William Radford Bryden

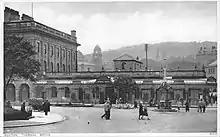
Thermal Baths in early 20th-century

Bryden also remodelled Buxton's Thermal Baths in the 1880s, with a new water tower, a waiting room, shops and a new ashlar gritstone facade replacing the glass and iron colonnades.